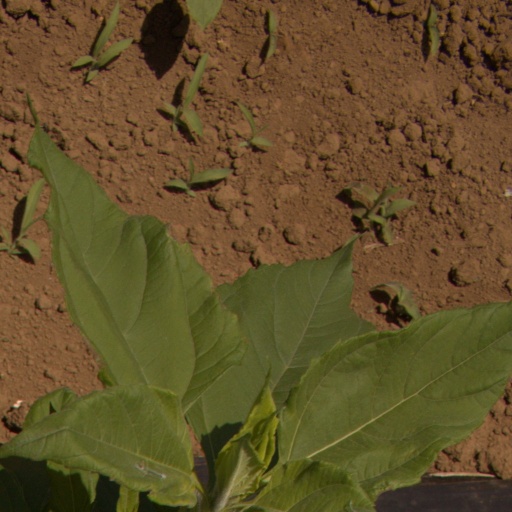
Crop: Jerusalem artichoke